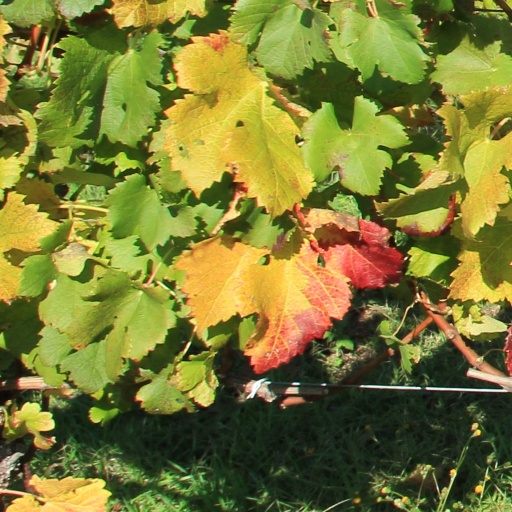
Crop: grape